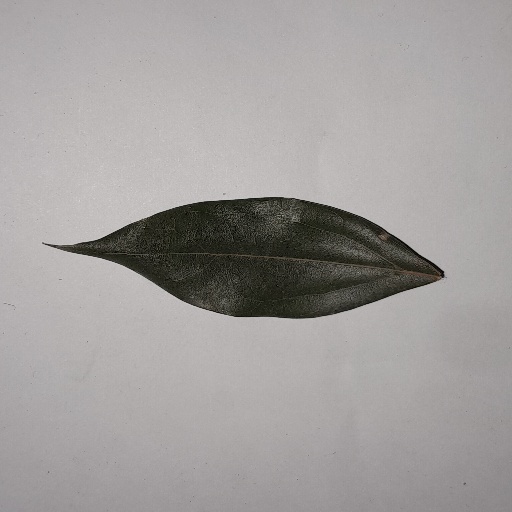
Species: Camphor
Leaf condition: Bacterial Spot